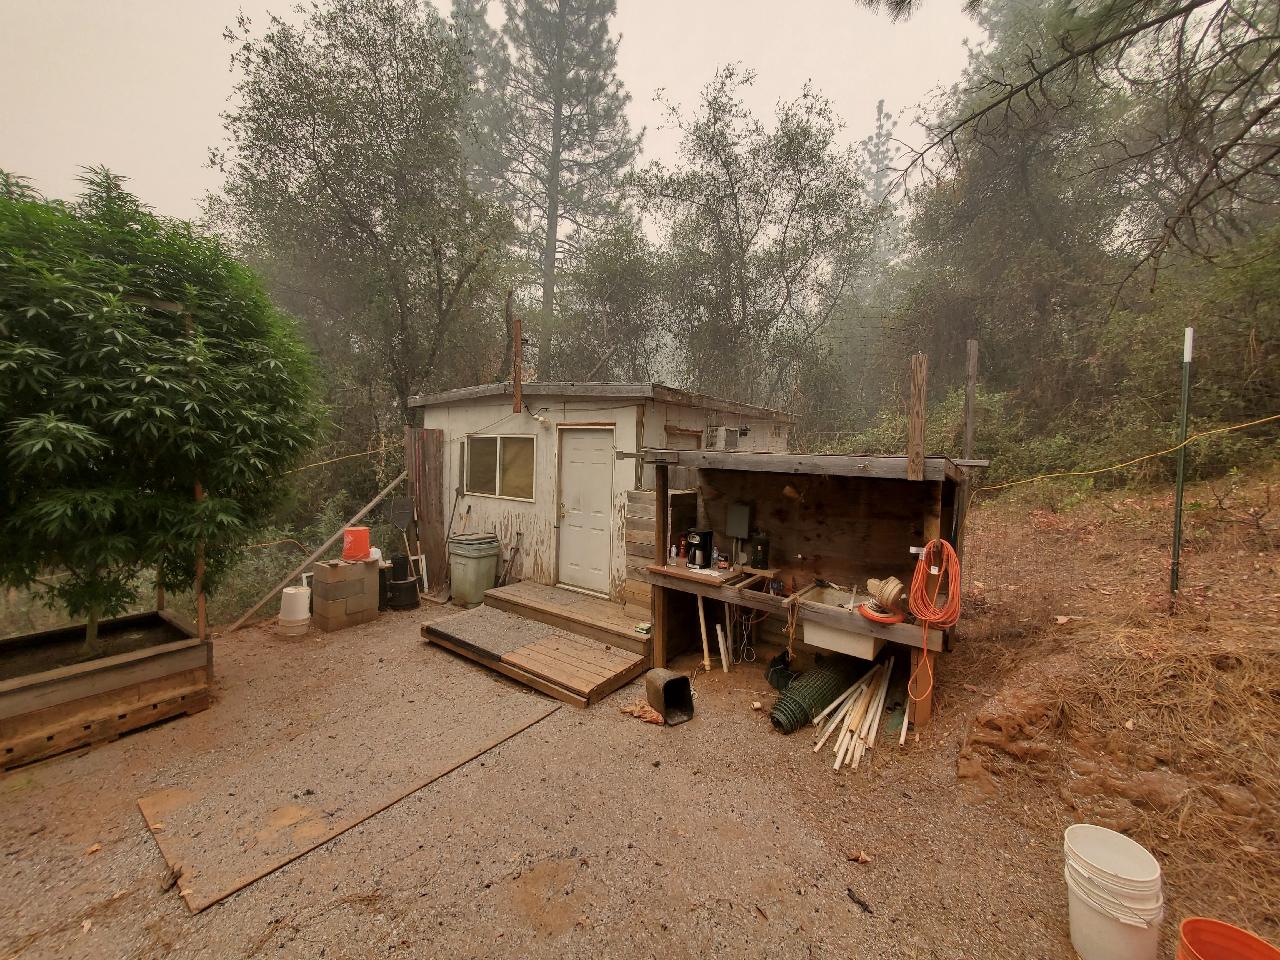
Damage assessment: no_damage